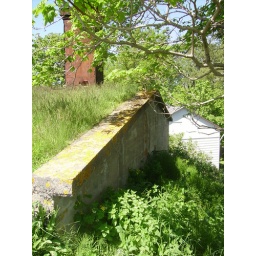
Side of a house in a hill